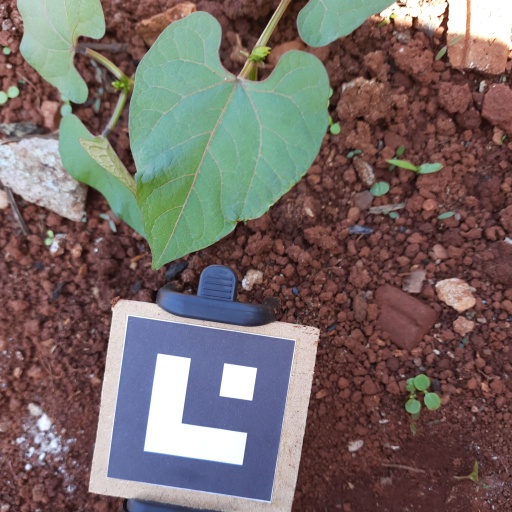
Observations: wavy surface, eating holes in the edge, under shade